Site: brandenburg
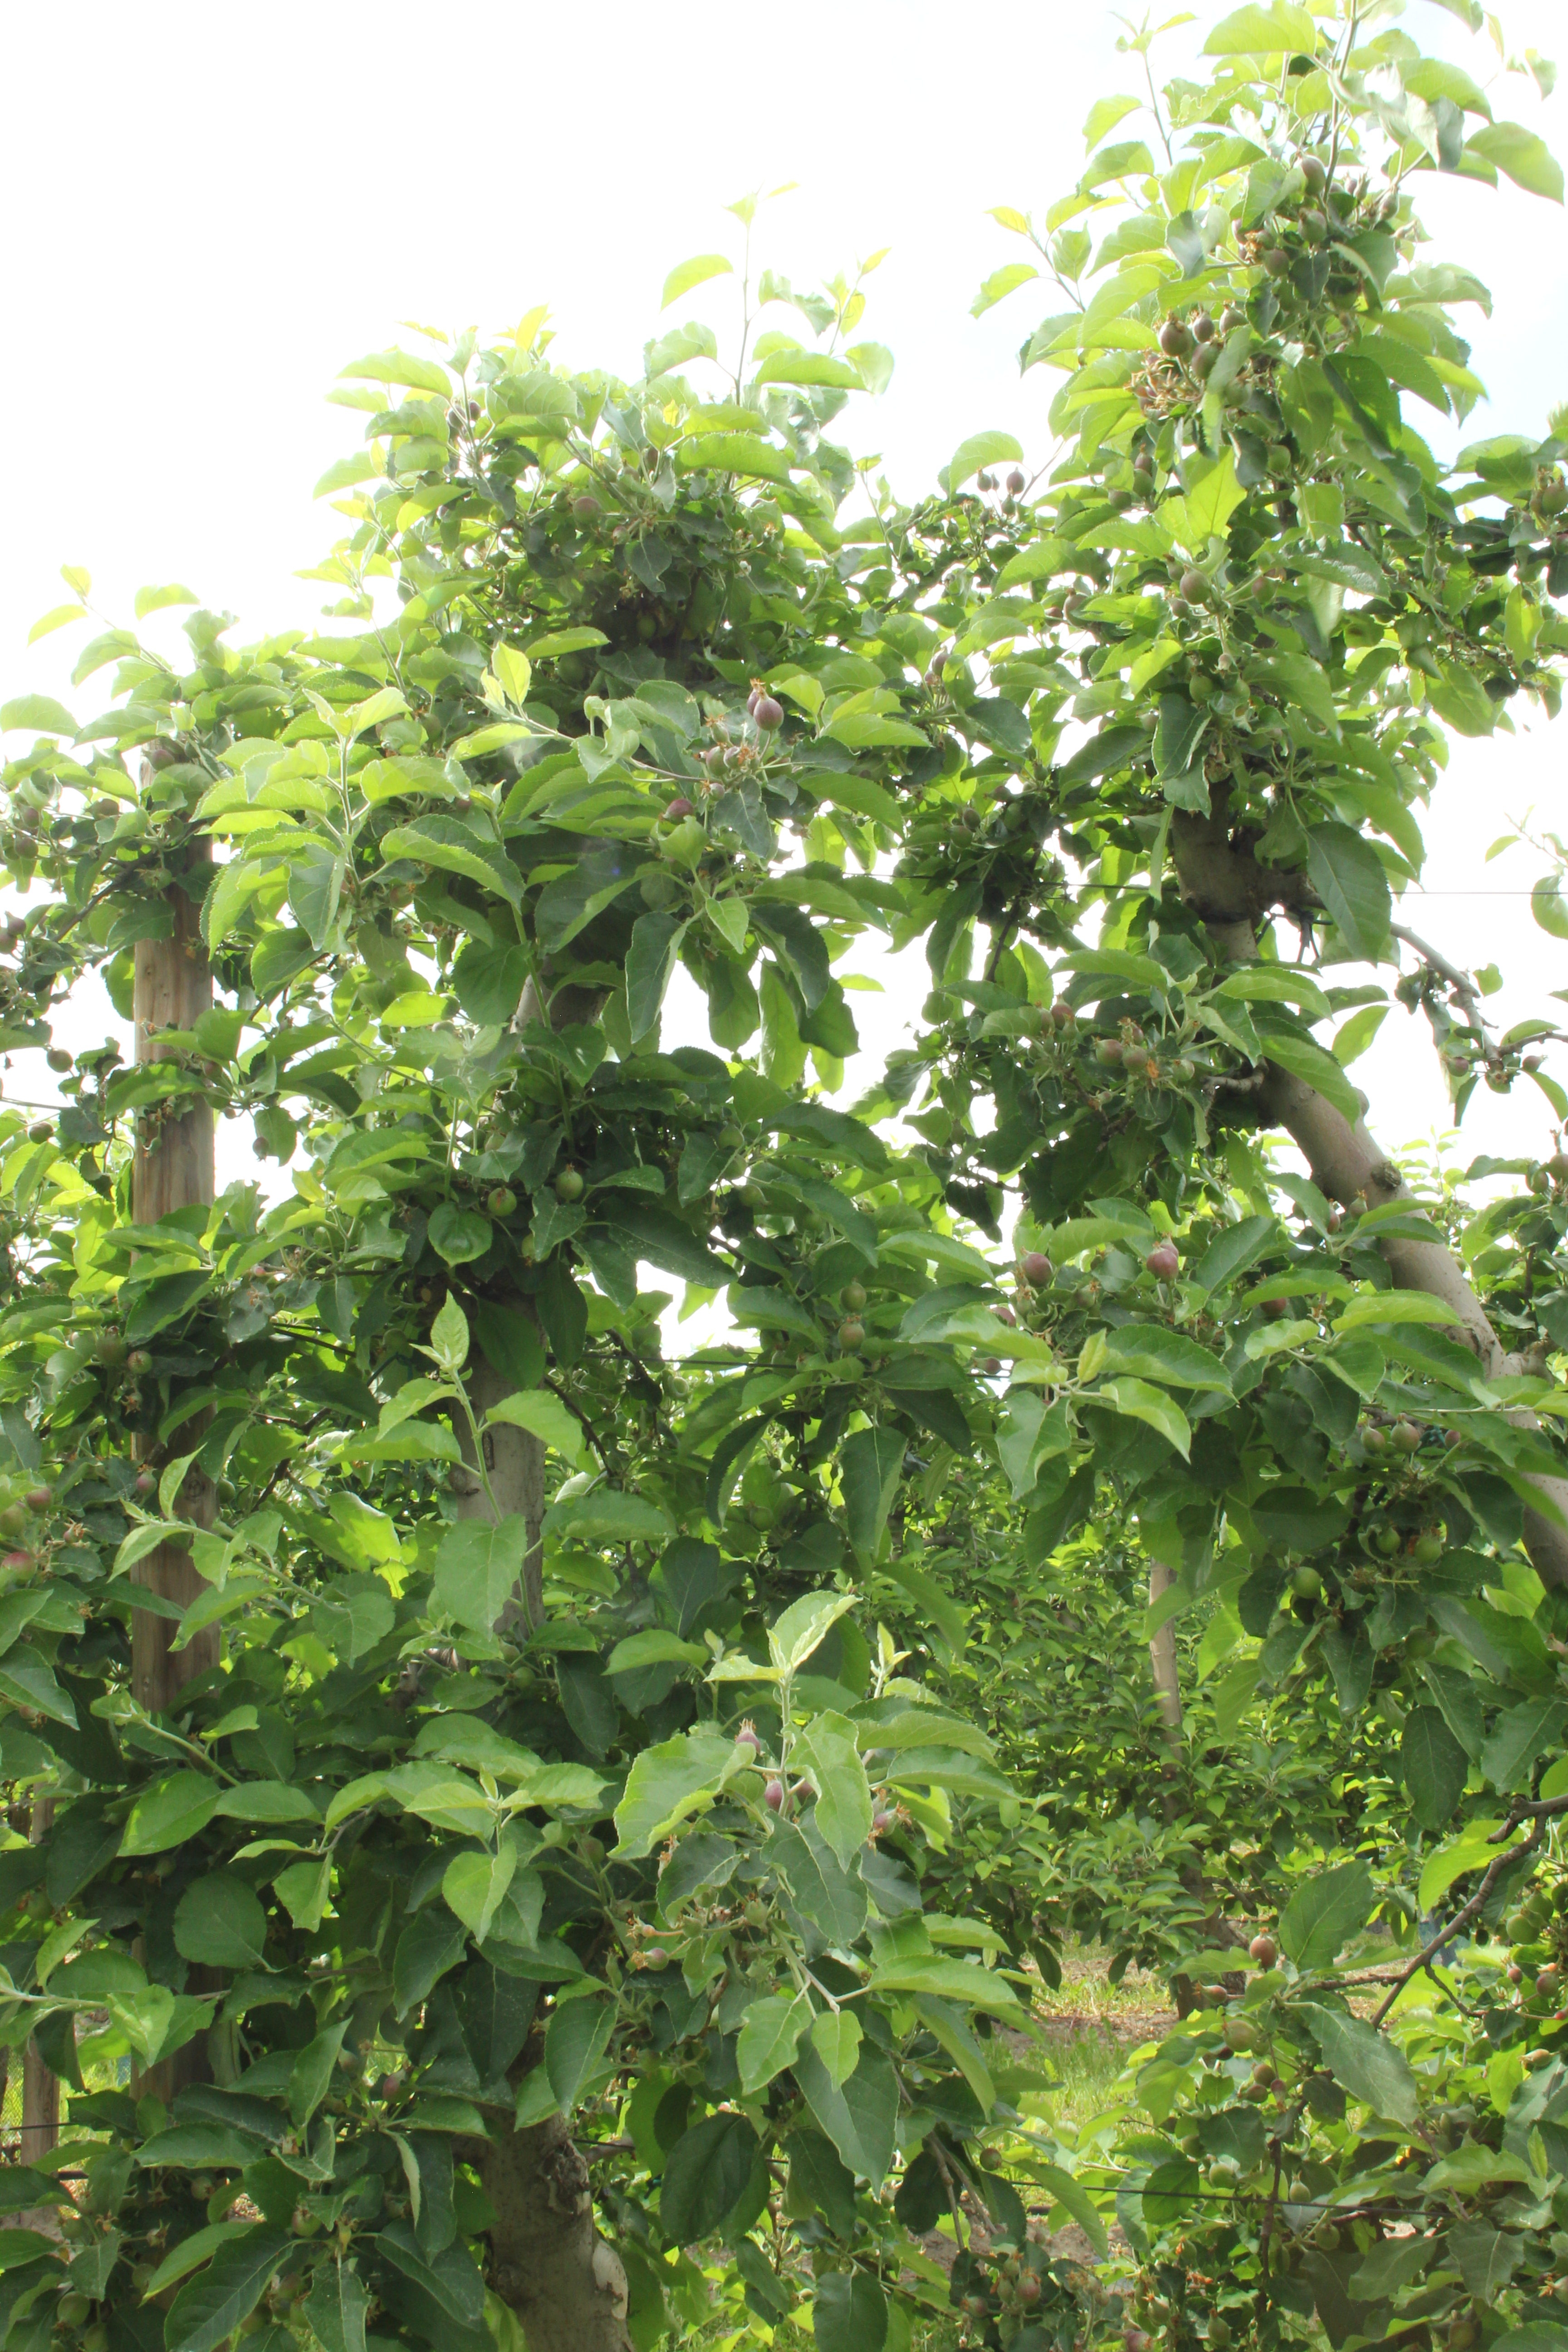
Growth stage (BBCH 72): Development of fruit